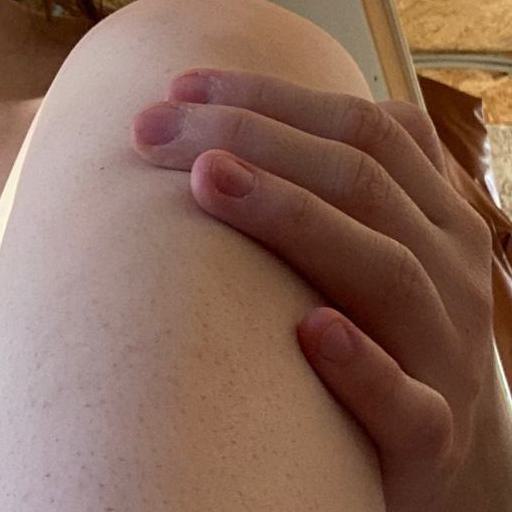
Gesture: no_gesture